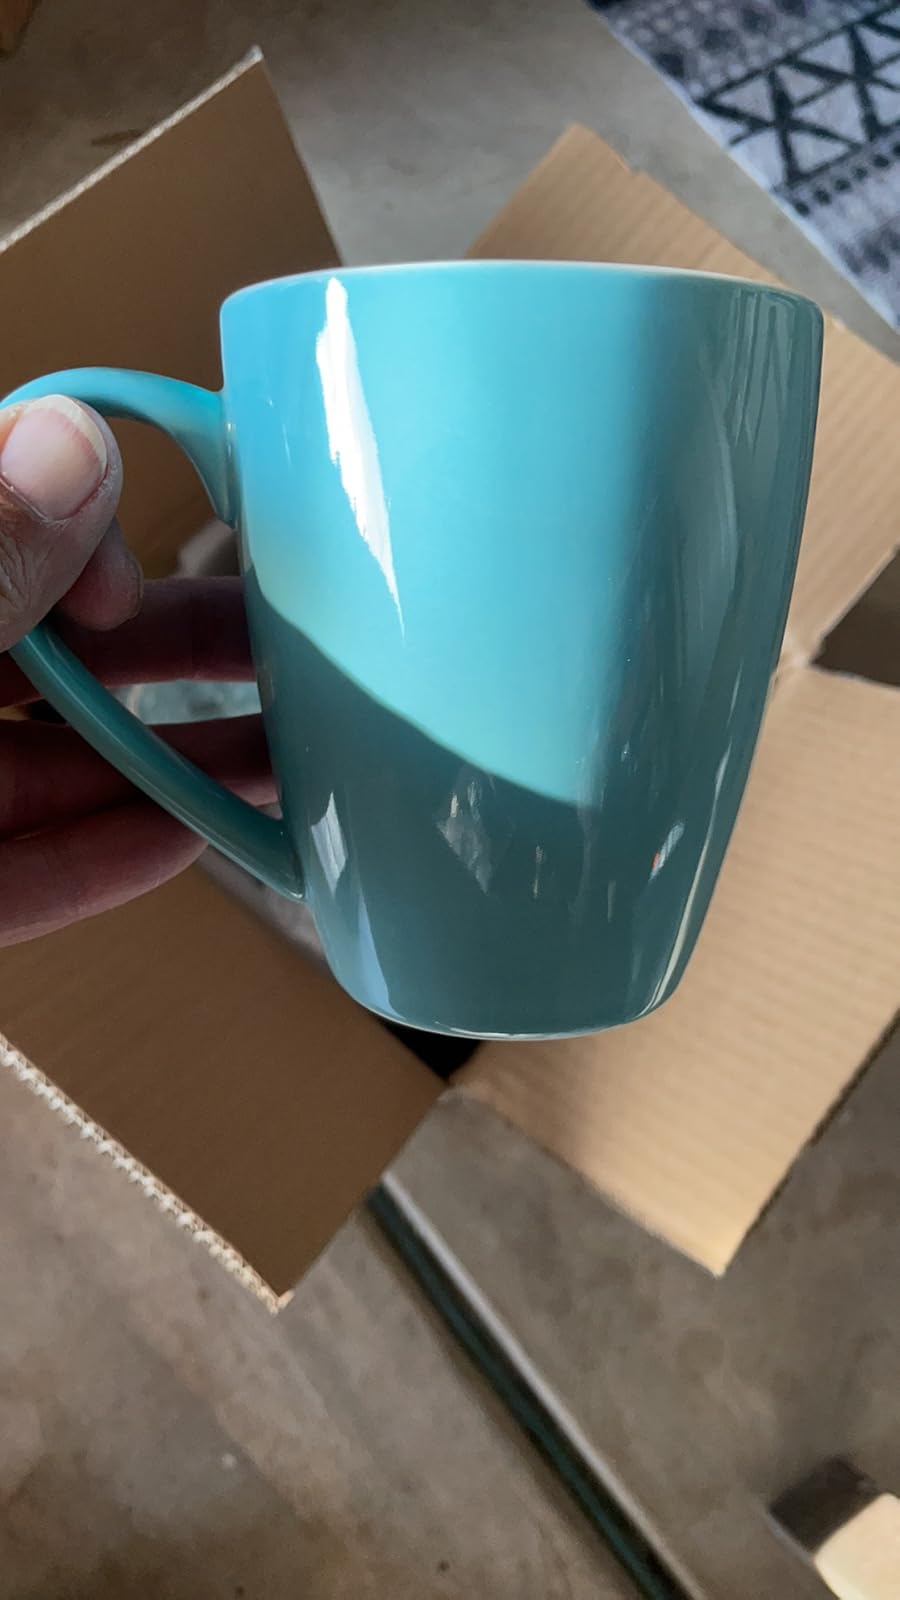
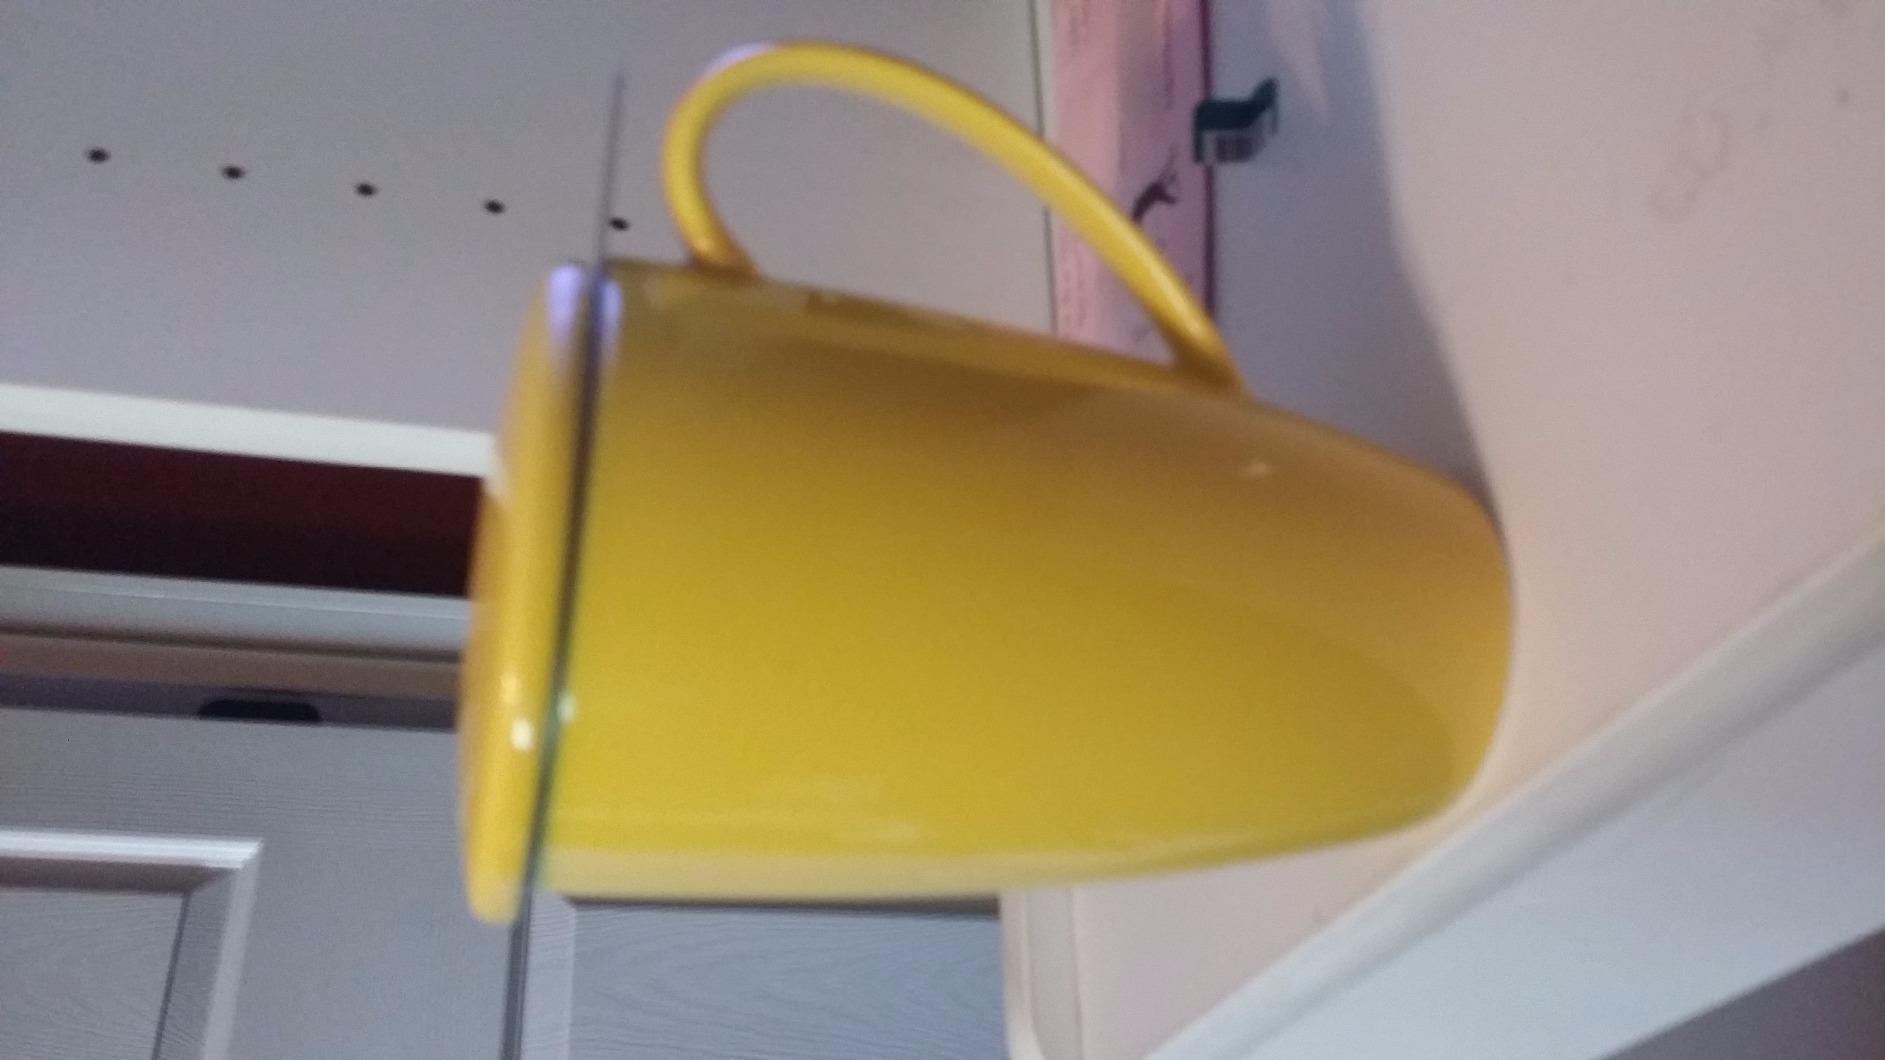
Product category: items_mug
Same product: no